Marie Wawa

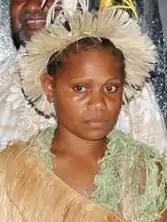

Marie Wawa is a ni-Vanuatu actress and villager who starred in the 2015 Australian-Vanuatuan film, "Tanna". The film, which was the first to be shot entirely in Vanuatu, won two major prizes at the 2015 Venice Film Festival and was nominated for a Best Foreign Language Film at the 89th Academy Awards in 2017. Wawa appears in the lead role opposite Mungau Dain as two star-crossed lovers.